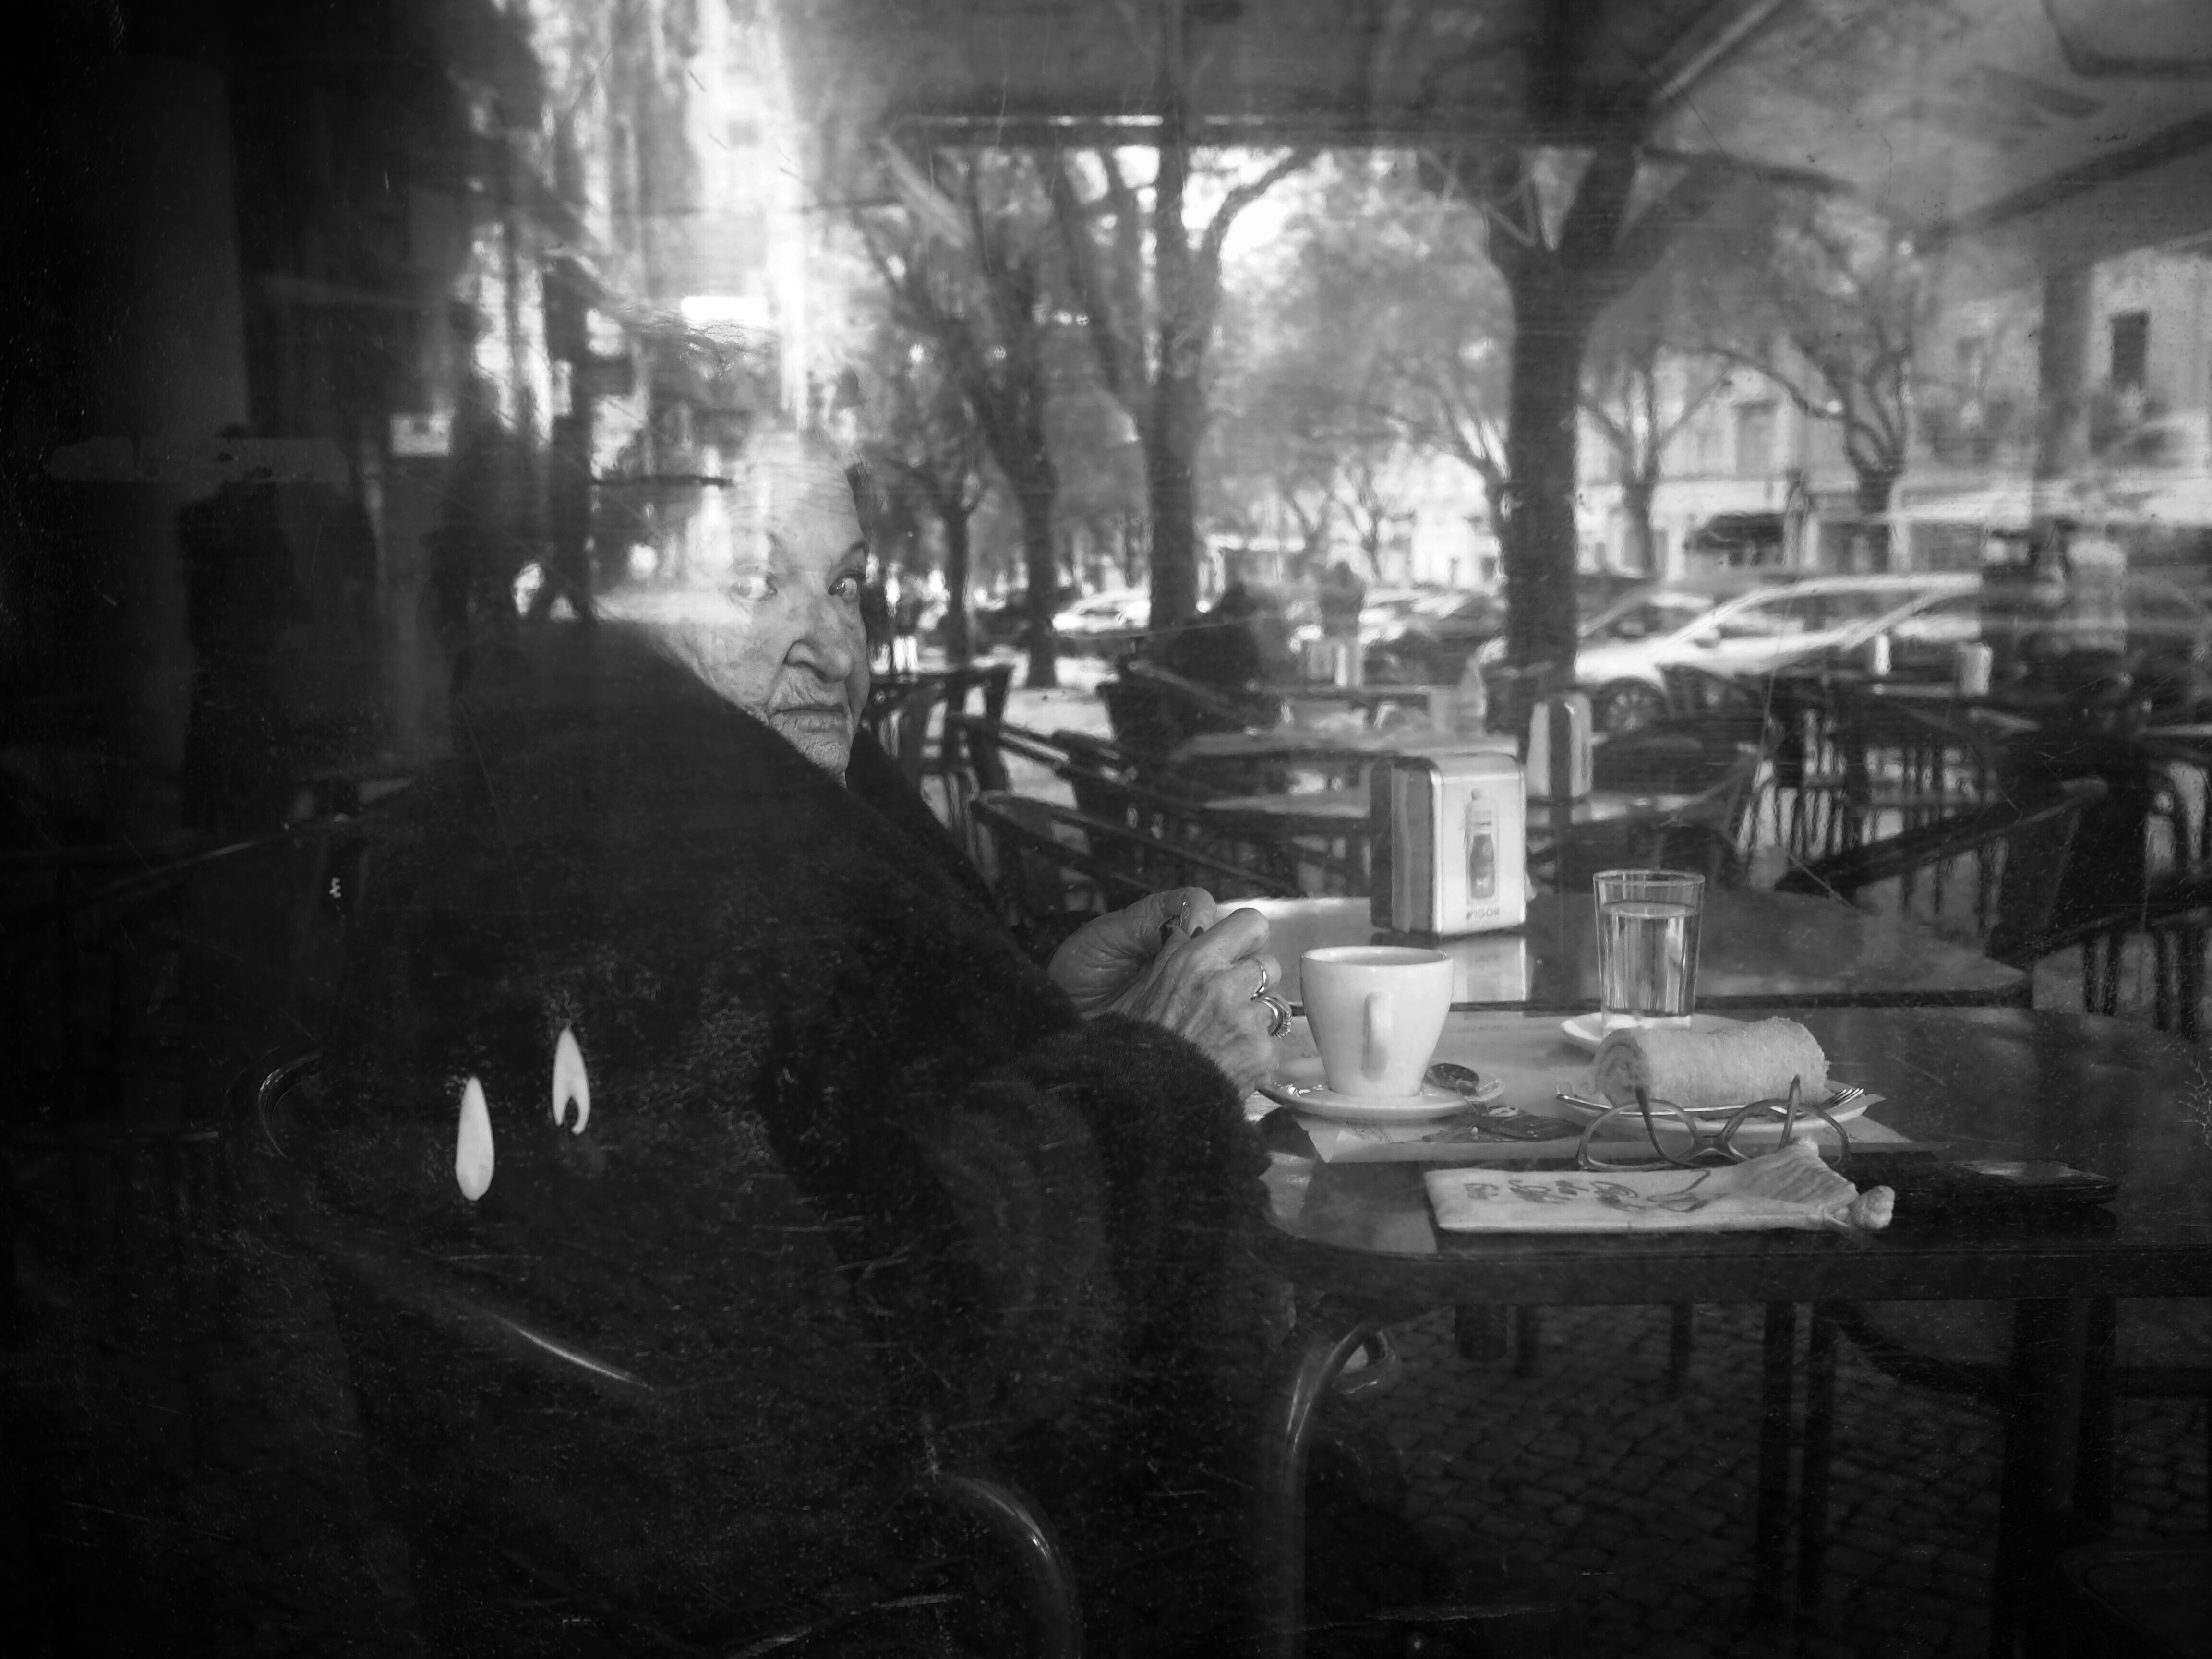
black and white, people, street, photography, urban, social, portrait, lens, darkness, monochrome, streetphotography, bw, streets, candid, moments, eye, public, olympus, photograph, portugal, prime, pretoebranco, rua, omd, streetphoto, eyed, 17mm, lisboa, lisbon, moment, unposed, decisive, souls, pretobranco, retratos, sp, pb, inpublic, fotografiaderua, streetmoments, em10, jo olavinha, monochrome photography, film noir